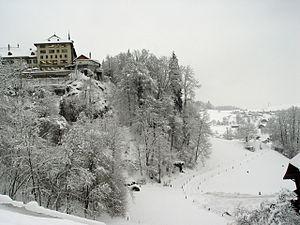
Le château de Thorberg est une succession d'édifices construits sur un promontoire rocheux dominant la commune de Krauchthal dans le canton de Berne. De par sa position dominante et difficile d'accès, l'emplacement connaît une longue histoire d'occupation humaine, principalement pour des motifs militaires ou d'isolement. Le site est connu pour avoir abrité un château fort durant le Moyen-âge - détruit par les bernois en 1386 lors de la guerre de Sempach -, une chartreuse et le siège d'un bailliage. A partir du 19ᵉ siècle, le site reçoit une nouvelle affectation en devenant une maison d'internement pour des personnes alcooliques ou marginales et une maison de correction. En 1891, les installations sont converties en établissement pénitentiaire. L'établissement pénitentiaire de Thorberg est toujours en activité.
La chartreuse de Sainte-Paule-de-la-Porte-du-Mont ou de Sainte-Paule de Thorberg, Sancta Paula Portæ Montis en latin, appelée communément chartreuse de Berne, était un monastère de chartreux situé à Krauchthal à douze kilomètres de Berne, en Suisse.